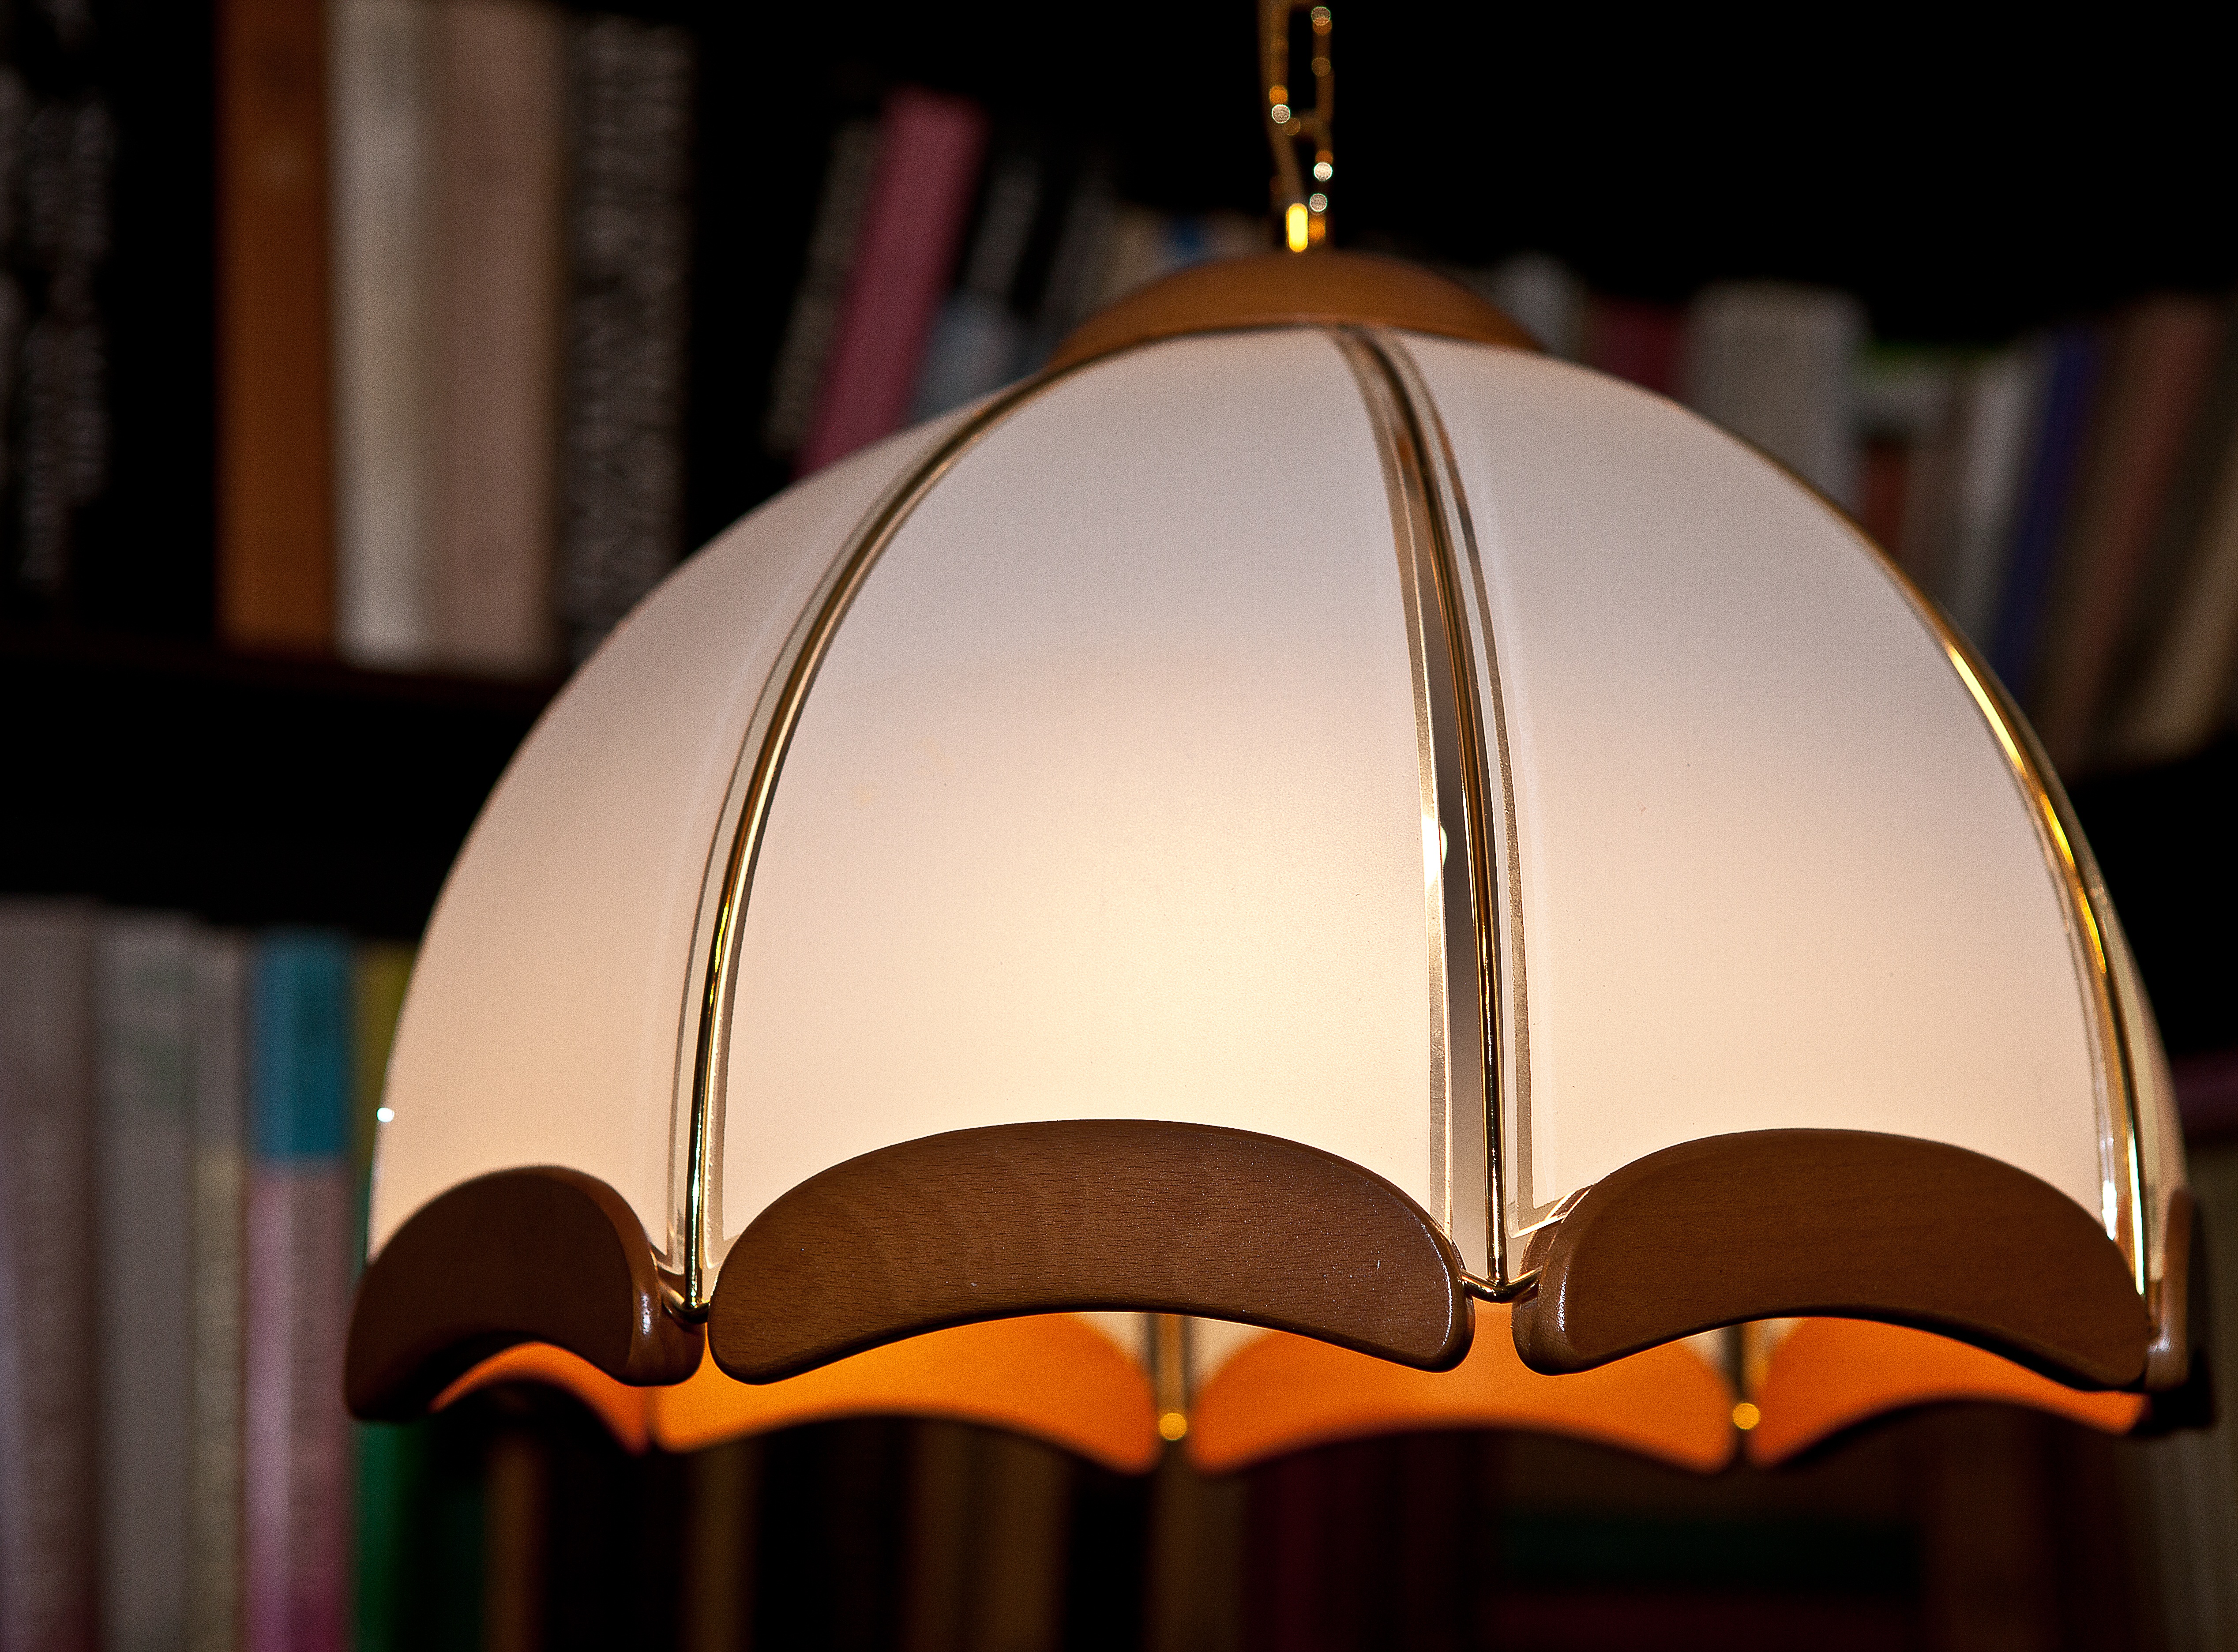
light, window, glass, model, lamp, lampshade, lighting, ornament, figure, library, light fixture, mood, shades, brightness, replacement lamp, scattered light, a shining lamp, suspension lamp, bulbs hood